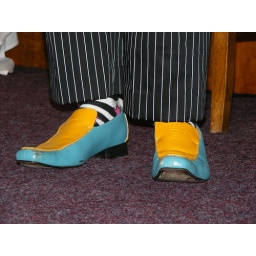
Conal Gallen's much loved shoes he spied in a shop window in Thailand.